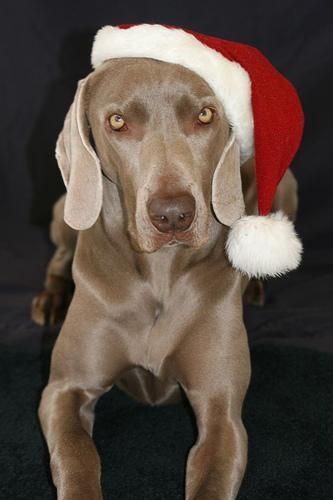
Weimaraner